Fourragère

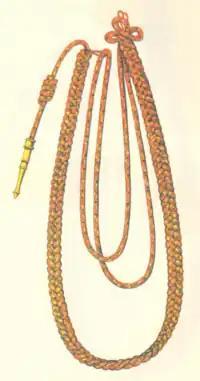
Vietnam "fourragère" (Mixed colors of Gallantry Cross, Military Merit Medal, and National Order)

The Vietnam Gallantry Cross is the equivalent of the French Croix de Guerre. It was created by Decree No 74-b/Qt dated 15 August 1950 and Decree No 96/DQT/HC dated 2 May 1952. Both individuals (denoted by a star) and formations (denoted by a palm) cited for gallantry were awarded the decoration. Formations that were awarded the Gallantry Cross for two or more occasions were initially authorized to wear a "fourragère".